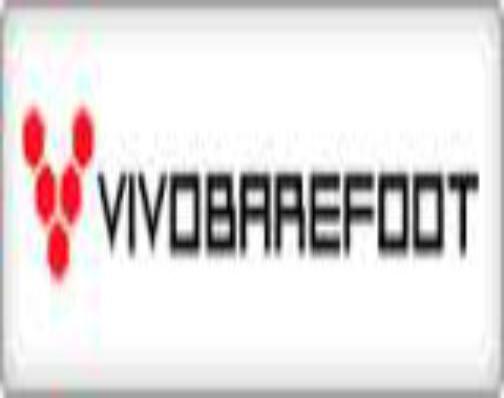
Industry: Clothes